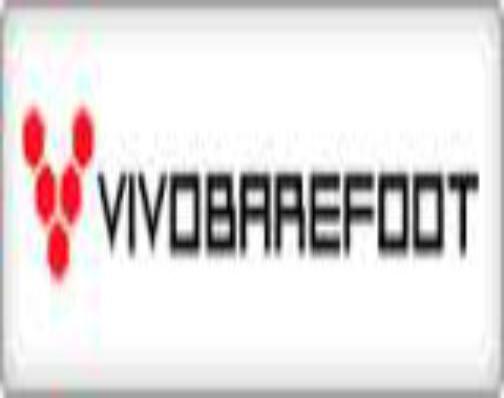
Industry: Clothes